Sex and drugs

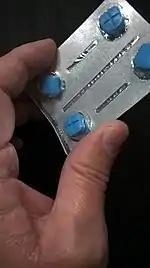
Sildenafil 100 milligram tablets

Libido refers to a person's overall sexual desire and drive. Since low testosterone levels are associated with low sexual desire, testosterone replacement therapy can be prescribed for increasing testosterone in the body, increasing libido and restoring hormonal balance. While Phosphodiesterase-5 (PDE5) inhibitors such as sildenafil, tadalafil, vardenafil, and avanafil are primarily known for treating erectile dysfunction, it also has a positive effect on libido.